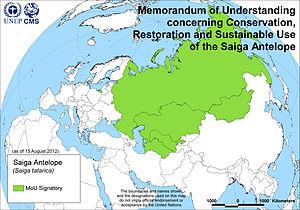
Le saïga est une des rares espèces d'antilopes eurasiatiques. Sur la base de données archéologiques et paléontologiques, il est établi qu'il vivait autrefois dans les milieux ouverts des régions vallonnées d'une grande partie de l'Europe et de l'Asie. On ne le trouve plus guère que dans les steppes sèches et les déserts semi-arides de l'Asie centrale, où il est menacé de disparition.